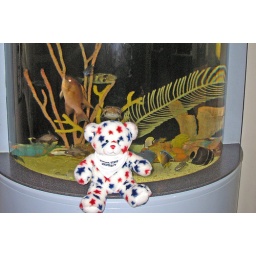
Emmy loved the colorful fish in the first tank